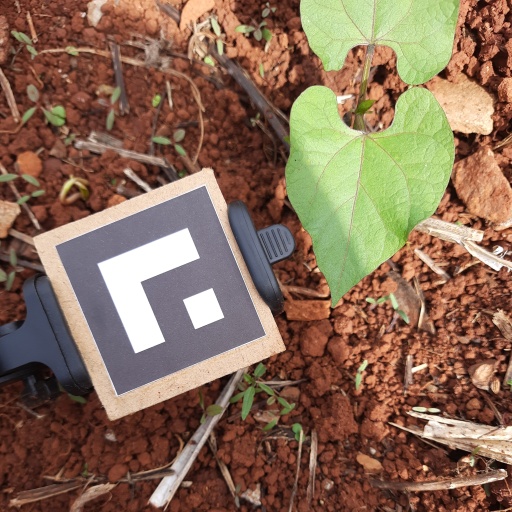
Observations: wavy surface, no eating holes, under sunlight, under shade